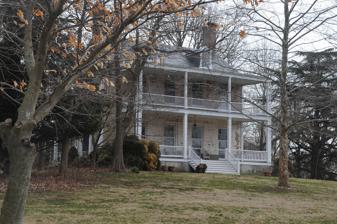
Building: Octorara Farm
Country: United States of America
Year built: 1825
United States historic place Octorara Farm U.S. National Register of Historic Places Show map of Maryland Show map of the United States Location South of Conowing on Rowlandsville Road, Conowingo, Maryland Coordinates 39°40′19″N 76°9′4″W / 39.67194°N 76.15111°W / 39.67194; -76.15111 Area 96 acres (39 ha) Built 1825 ( 1825 ) Architectural style Greek Revival, Second Empire, Federal NRHP reference No. 80001805 Added to NRHP May 7, 1980 Octorara Farm is a historic home located at Conowingo , Cecil County , Maryland , United States .  It was built in sections dating from the period between 1775 and 1840. The main block is a 2 + 1 ⁄ 2 -story brick structure of high style Greek Revival architecture ; it was probably added to the earlier rear section around 1830–1840. The present kitchen, which constitutes the central room of the three rooms of the rear section, is the earliest section of the house, probably dates to about 1775.  Also on the property are a large four- bay fieldstone barn, a wagon shed, dairy, smokehouse , and tenant houses. Octorara Farm was listed on the National Register of Historic Places in 1980. References